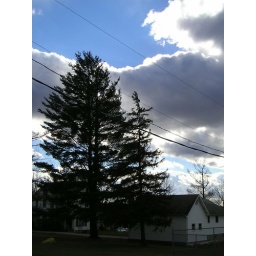
This tree is right beside the phone company, where I just finished making my monthly visit.